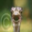
Label: bird